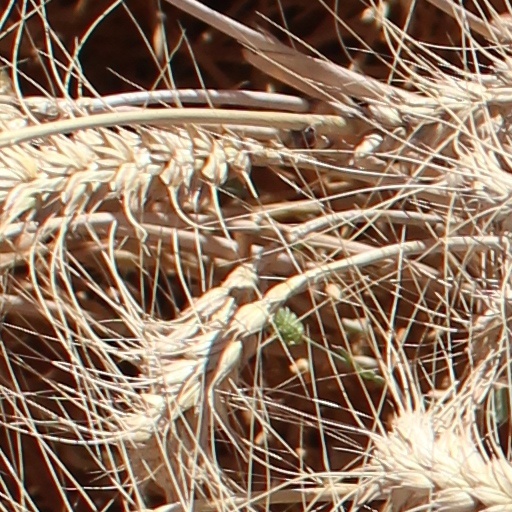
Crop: wheat